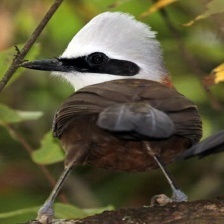
Species: SAMATRAN THRUSH
Scientific name: MYOPHONUS CASTANEUS